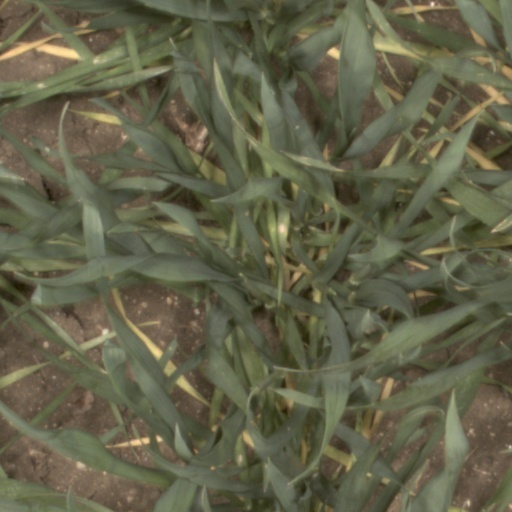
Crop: wheat